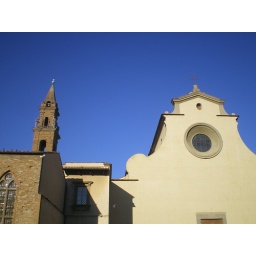
I love the balance of this shot, and how the buildings looks so crisp against the blue sky of Italy.